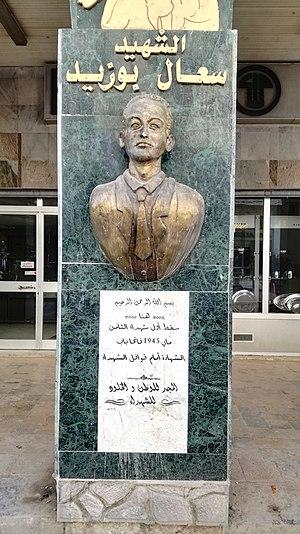
Stèle à la mémoire de Bouzid Sâal, avenue du 8 mai 1945, Sétif العربية: نصب تذكاري للشهيد بوزيد سعال، جادة 8 مايو 1945، سطيف
Bouzid Saâl, né le 9 janvier 1919 à Zairi et mort le 8 mai 1945 à Sétif, est la première victime des massacres de Sétif, Guelma et Kherrata qui a provoqué la mort de plusieurs milliers d'Algériens, ainsi que 102 morts parmi les Européens. Bouzid Saâl portait le drapeau algérien quand un policier lui a tiré dessus.